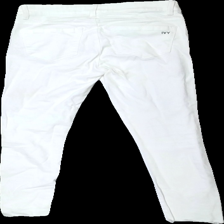
View: back
Type: Jeans
Category: Ladies
Brand: Not in the list
Brand text on label: Ivy
Colors: White, Green
Material: 80% nylon 20% bomull
Pattern: Other
Cut: Tight
Season: All
Damage: slitet
Damage location: bottom center
Damage 2: luddigt
Damage 2 location: middle center
Price range: <50
Recommended usage: Reuse
Description: jeans med sammets tryck